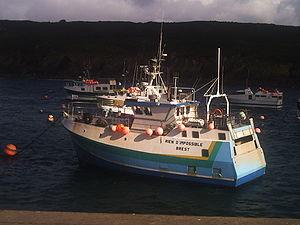
Un caseyeur est un bateau de pêche en usage notamment en Bretagne, utilisant des casiers destinés à la pêche aux tourteaux, araignées, homards et étrilles.
Cette page liste des types de bateaux avec un classement par ordre alphabétique. Dans la mesure du possible, les éléments sont illustrés avec une image représentative. Par ailleurs, les bateaux n'ayant pas encore d'article sur l'encyclopédie sont décrits succinctement. Les navires individuels sont classés dans la catégorie Nom de bateau.